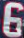
Number: 6